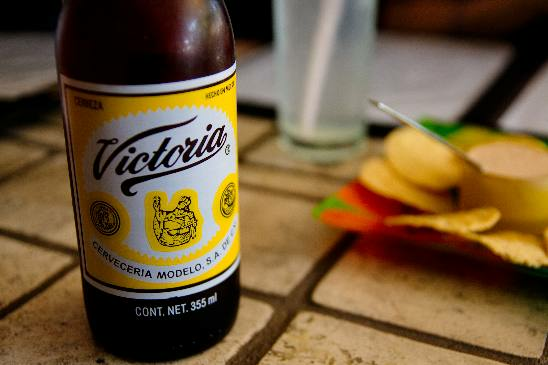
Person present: No